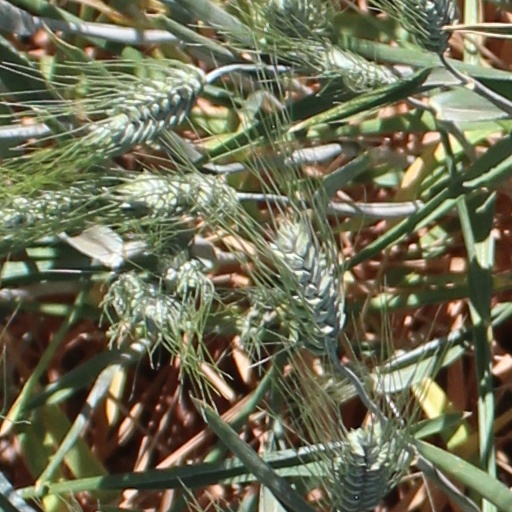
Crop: wheat